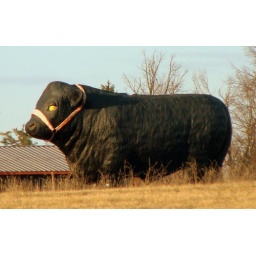
lol.....protector of the field! he's standing guard in Danville, KY. I think he sat on the barn in the next pic! hehe